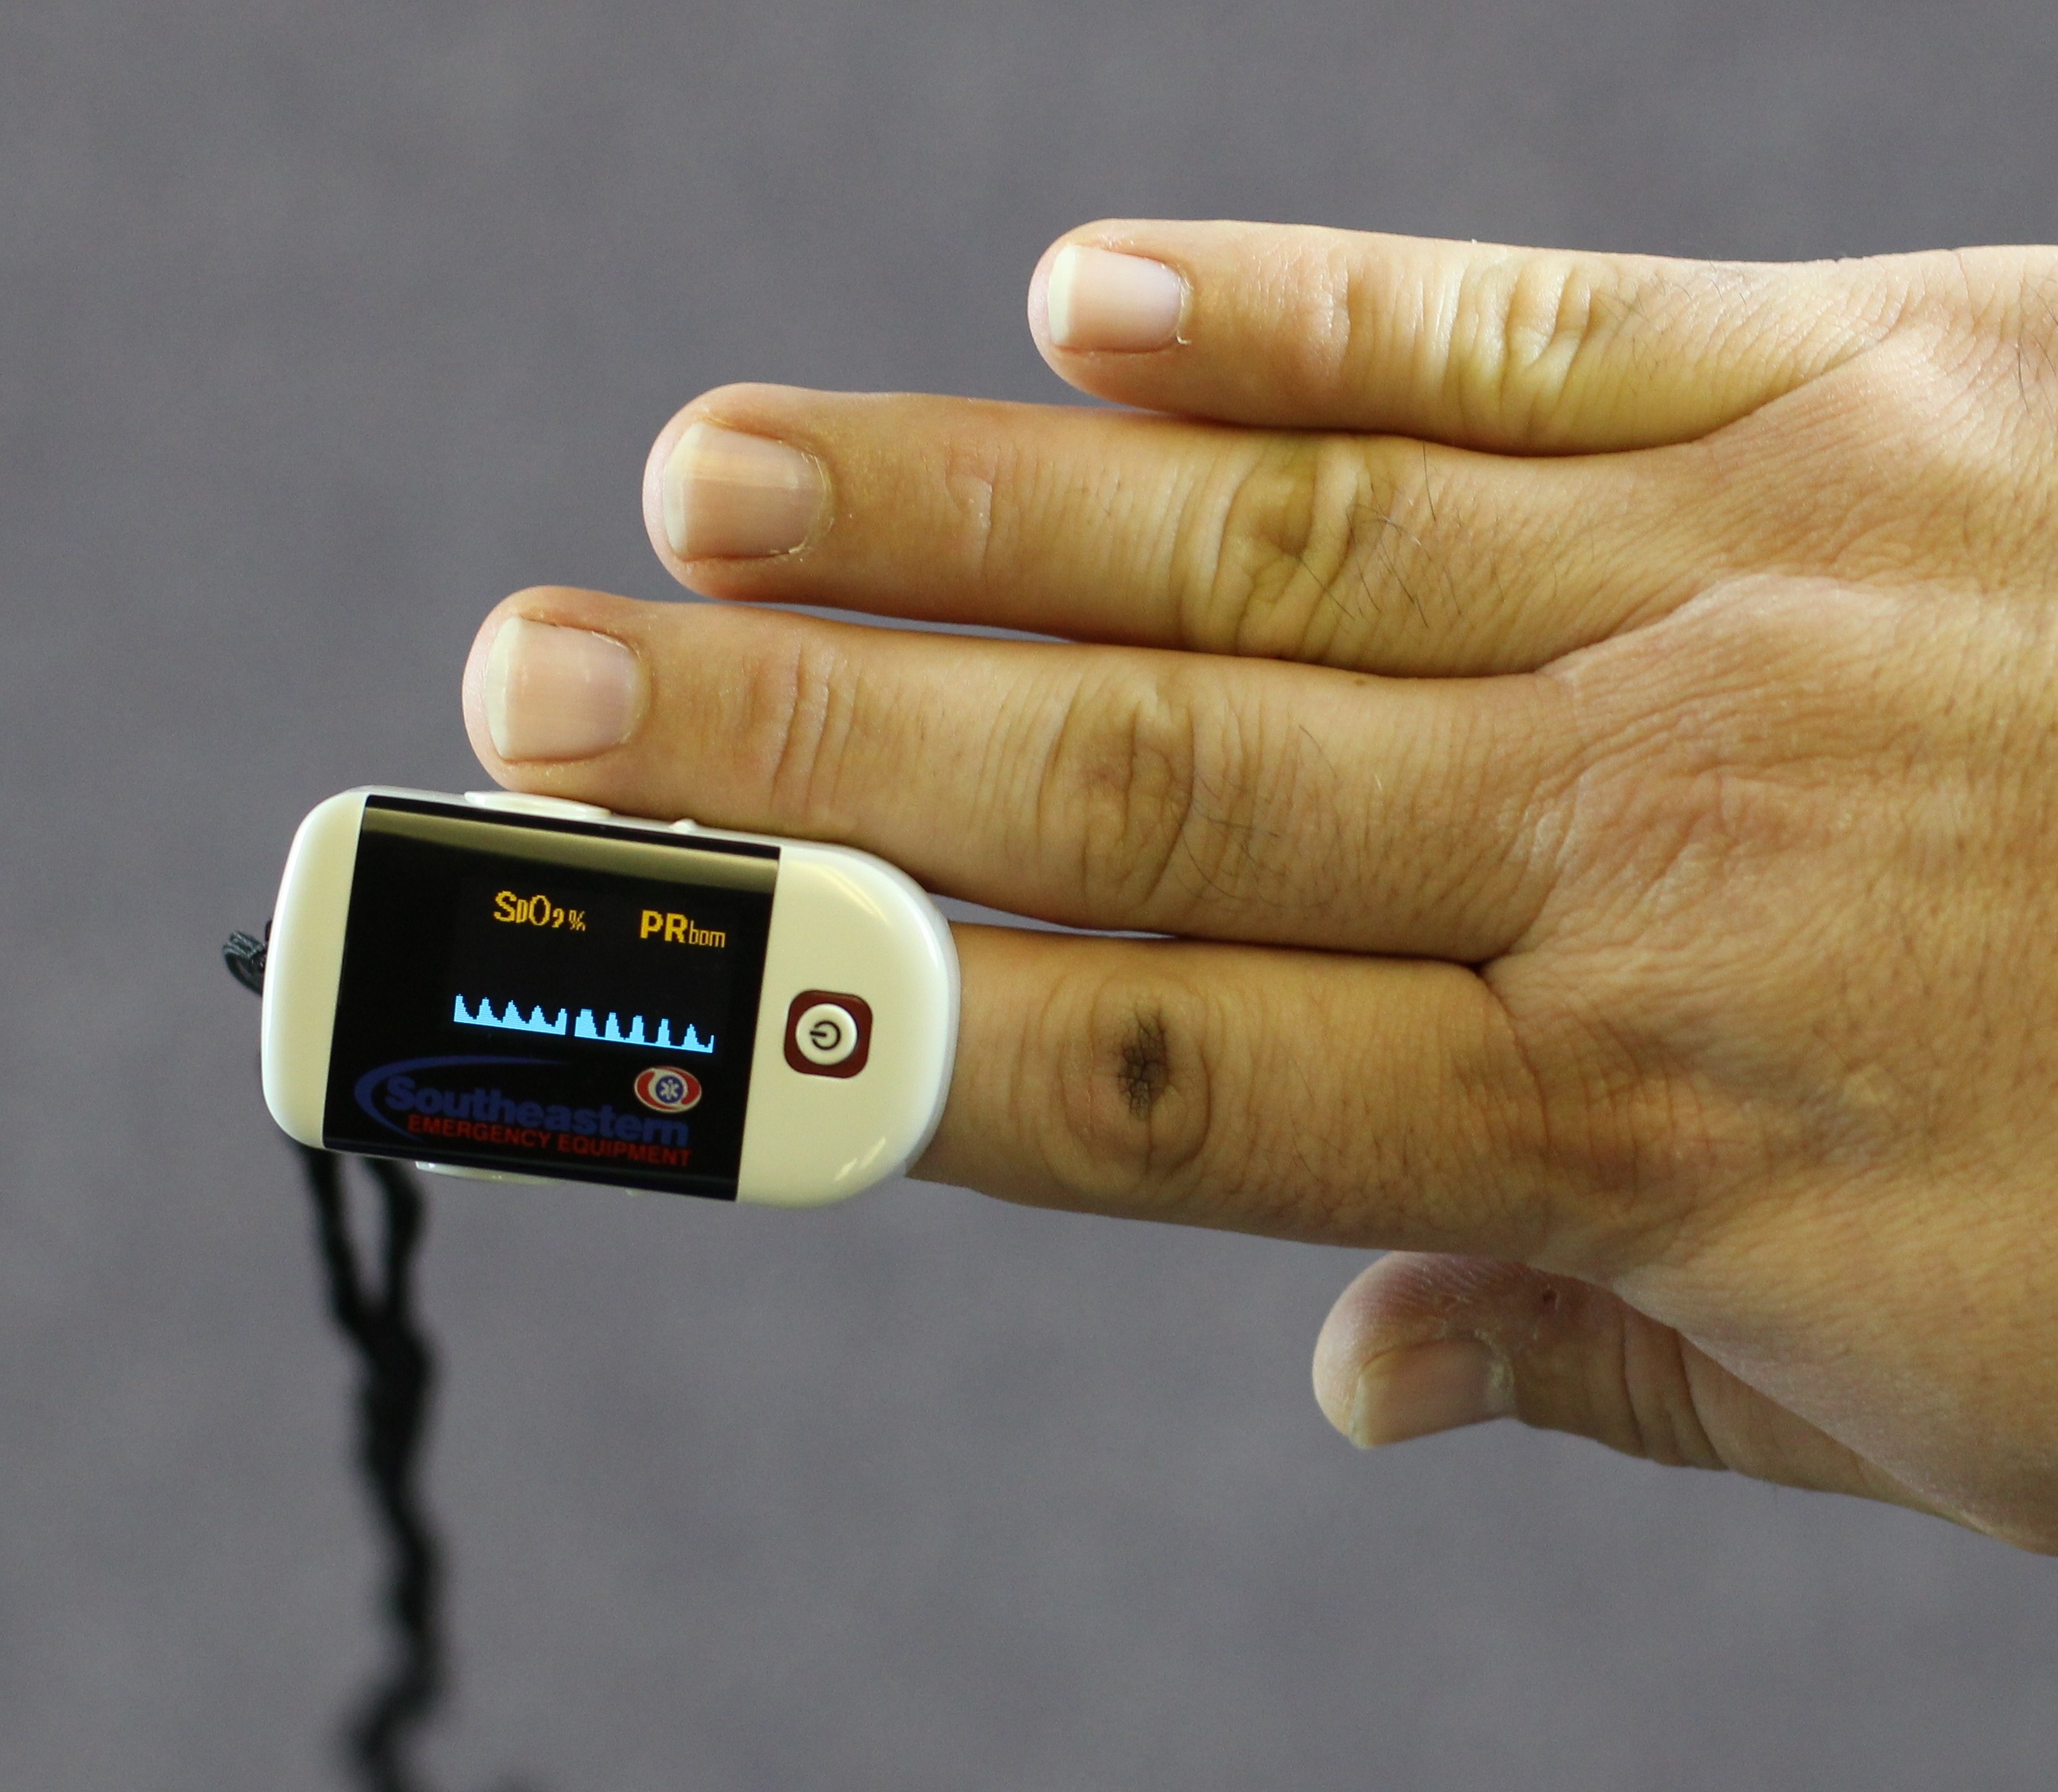
hand, finger, ems, ambulance, emt, paramedic, pulse ox, oximetry, oxygenation, oxygen detector